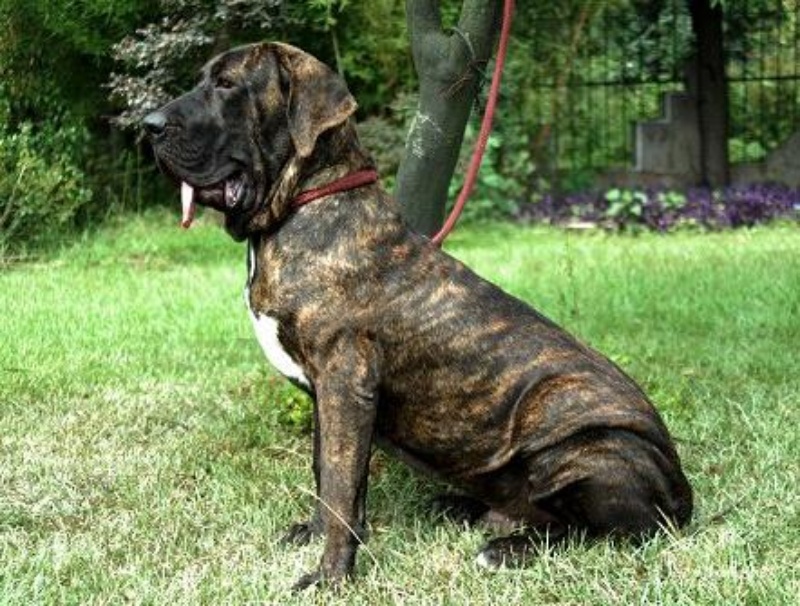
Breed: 220-n000032-Fila_Braziliero